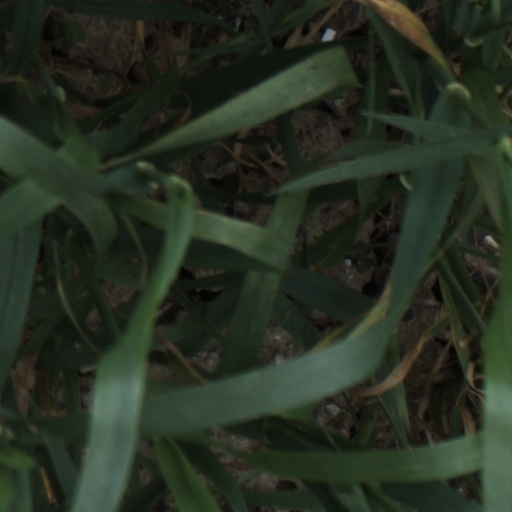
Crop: wheat